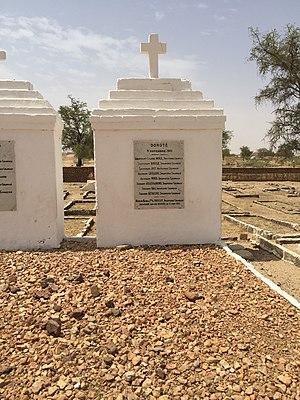
Monument
Le combat de Doroté ou Dorothé est livré le 9 novembre 1910 au Tchad, en pays Masalit, pendant les opérations de conquête du royaume du Ouaddaï par les troupes françaises.